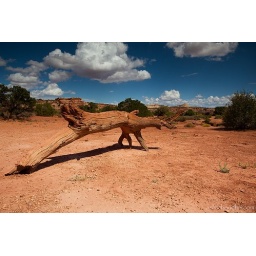
a (large) dead branch at the green river overlook in canyonlands national park...